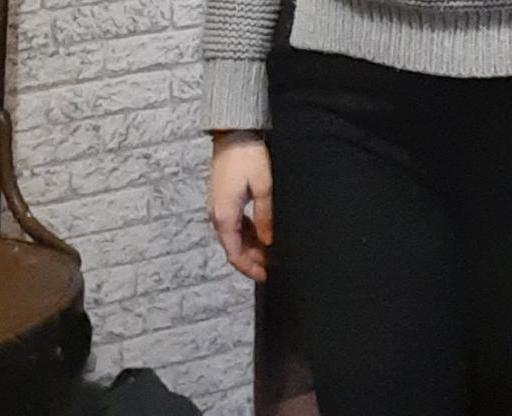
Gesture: no_gesture